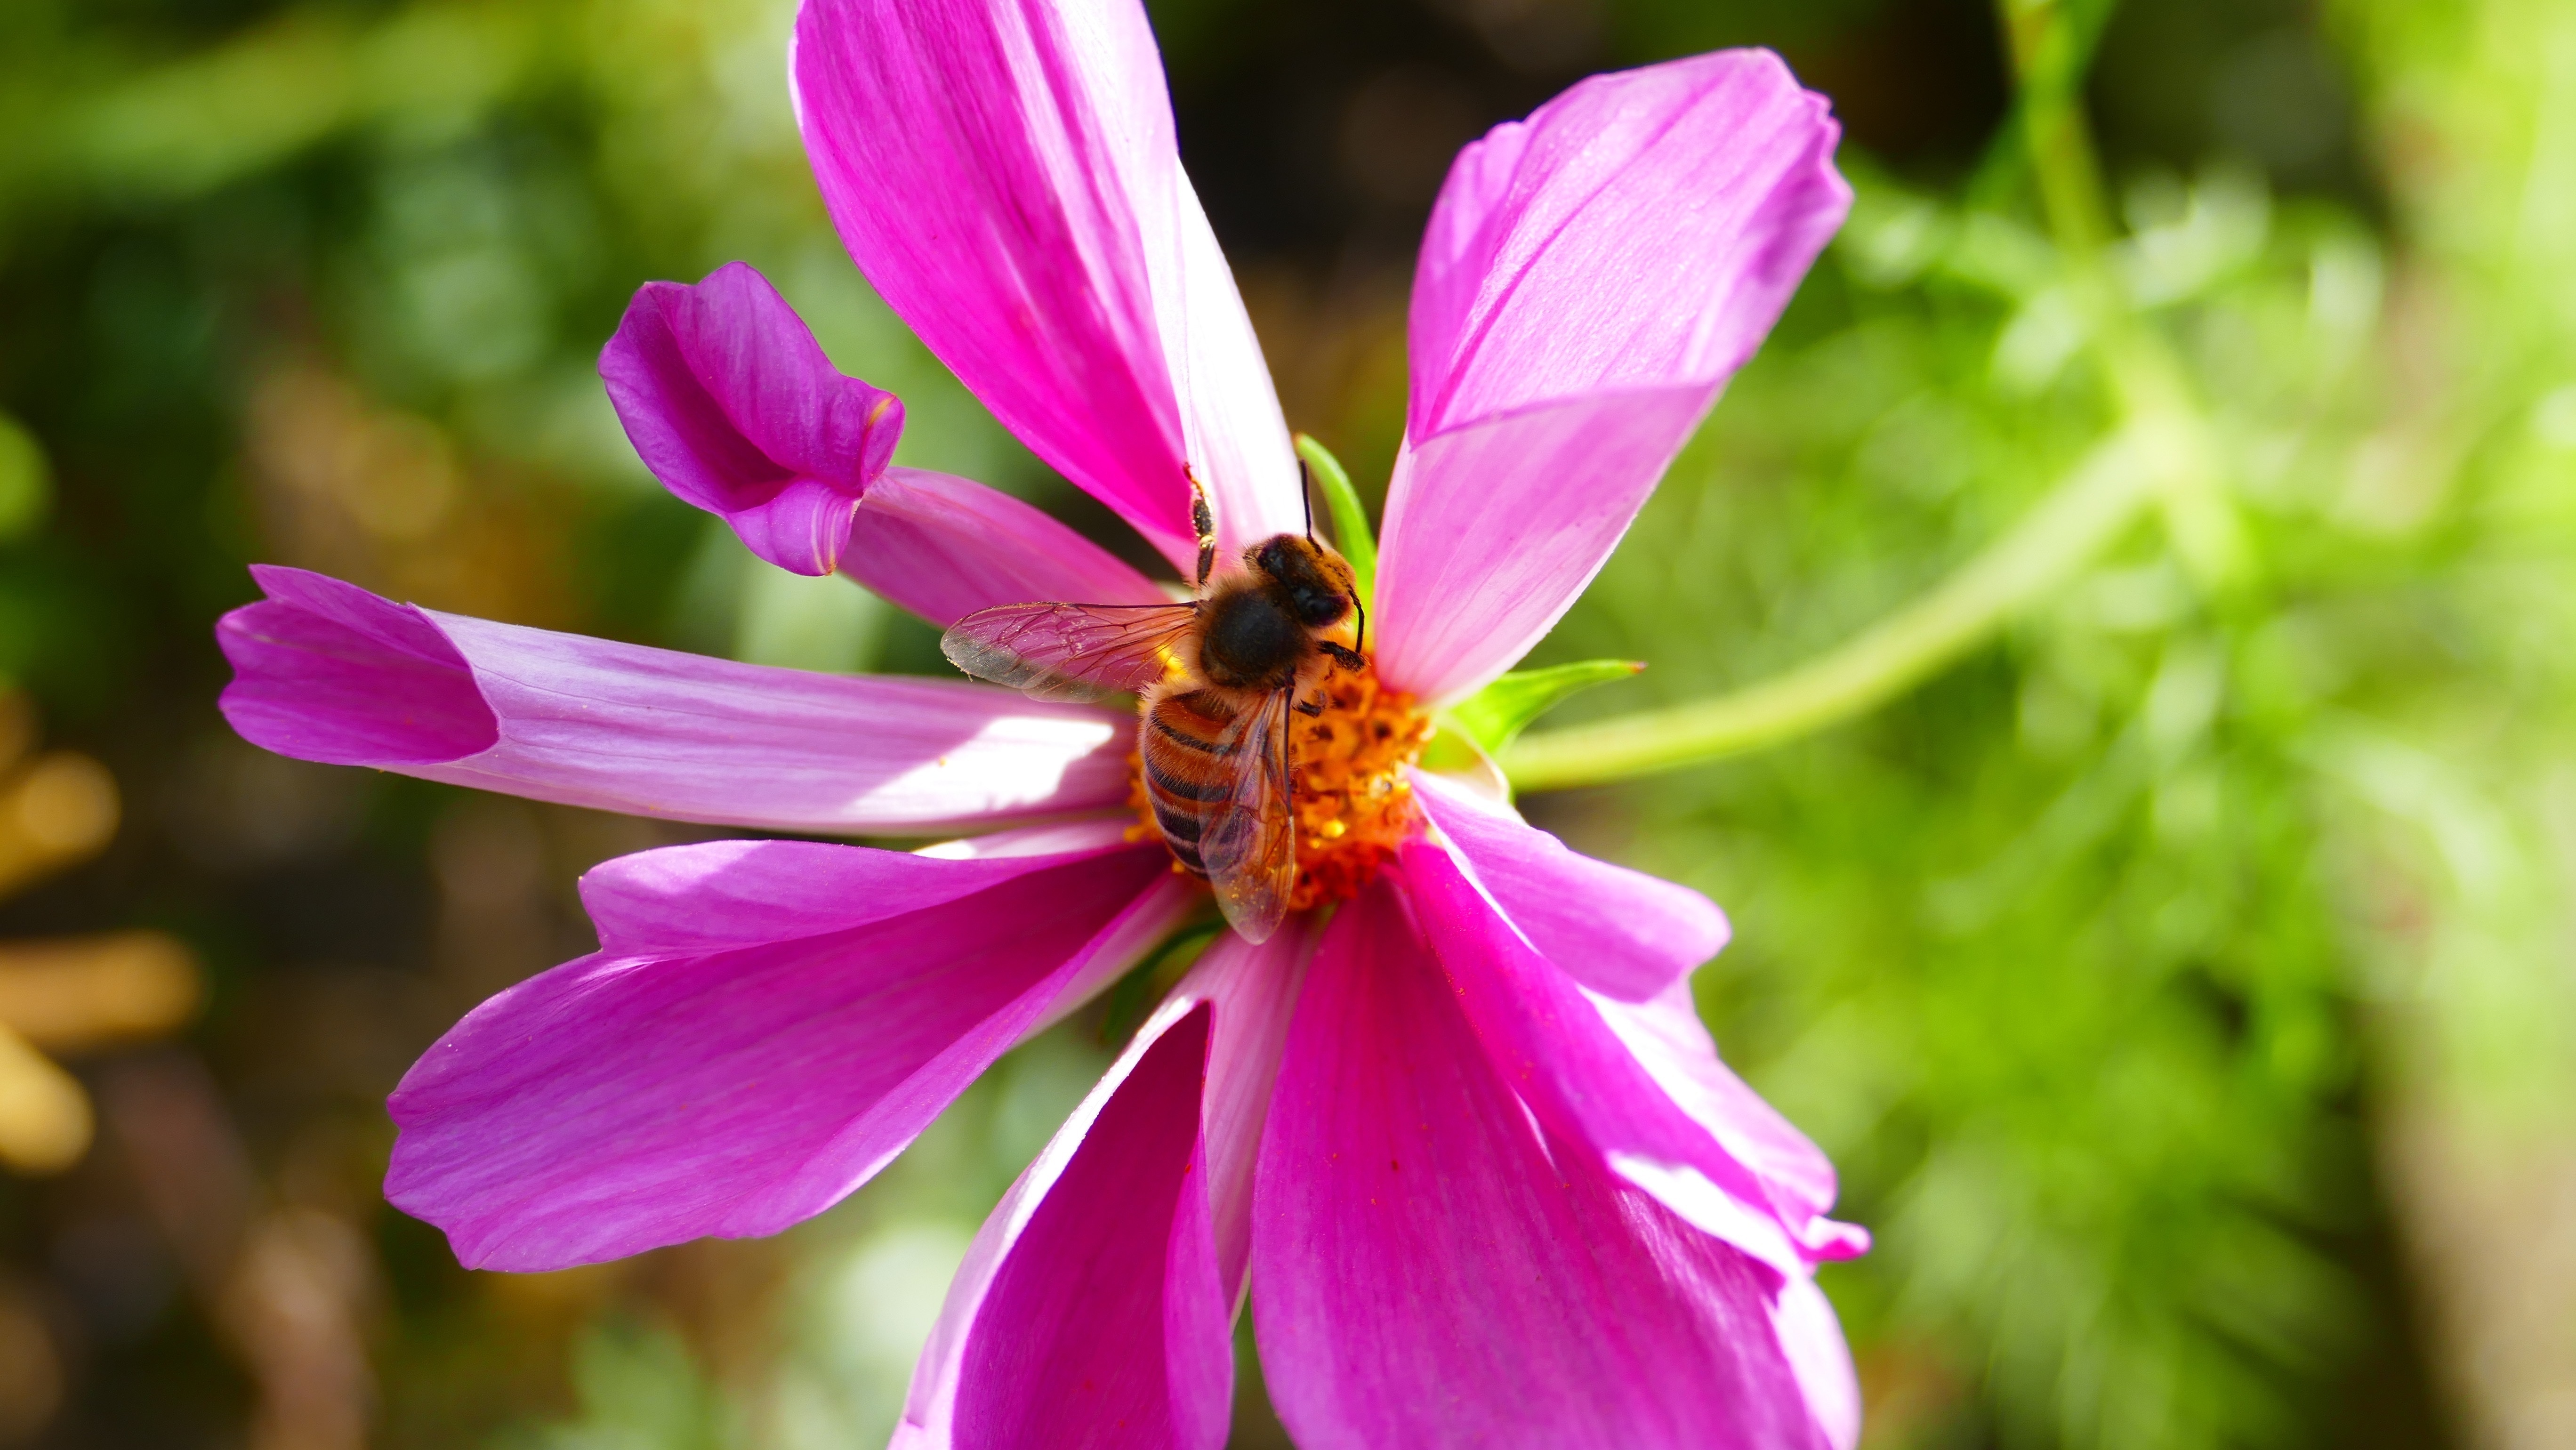
nature, blossom, plant, photography, meadow, leaf, flower, purple, petal, bloom, summer, floral, pollen, spring, green, color, insect, macro, natural, fresh, botany, garden, pink, flora, botanical, fauna, invertebrate, wildflower, close up, purple flowers, bee, purple flower, nectar, organic, macro photography, flowering plant, honey bee, daisy family, pollinator, land plant, membrane winged insect, garden cosmos